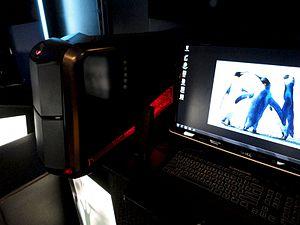
Alienware Corporation est une entreprise américaine de matériel informatique fondée en 1996, basée à Miami et filiale du constructeur Dell depuis 2006.